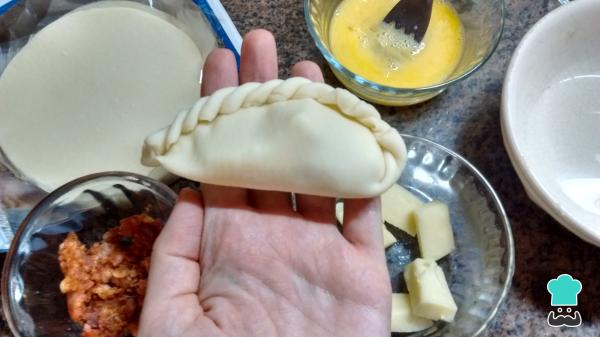
Humedece el borde del disco para que se selle bien y ejerce algo de presión con las yemas. Haz el repulgue clásico y dispón las empanadas calabresas en la fuente de tu freidora sin aire.Truco: si no tienes freidora sin aire, cubre la base de una asadera con un poco de pan rallado para cocinar tus empanadas en el horno.